Tai Po Tsat Yeuk

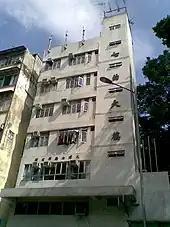
Tai Po Tsat Yeuk Rural Committee building in 2007.

Tai Po Tsat Yeuk was an inter-village alliance (yeuk) in today's Hong Kong. It collectively comprised 64 villages.